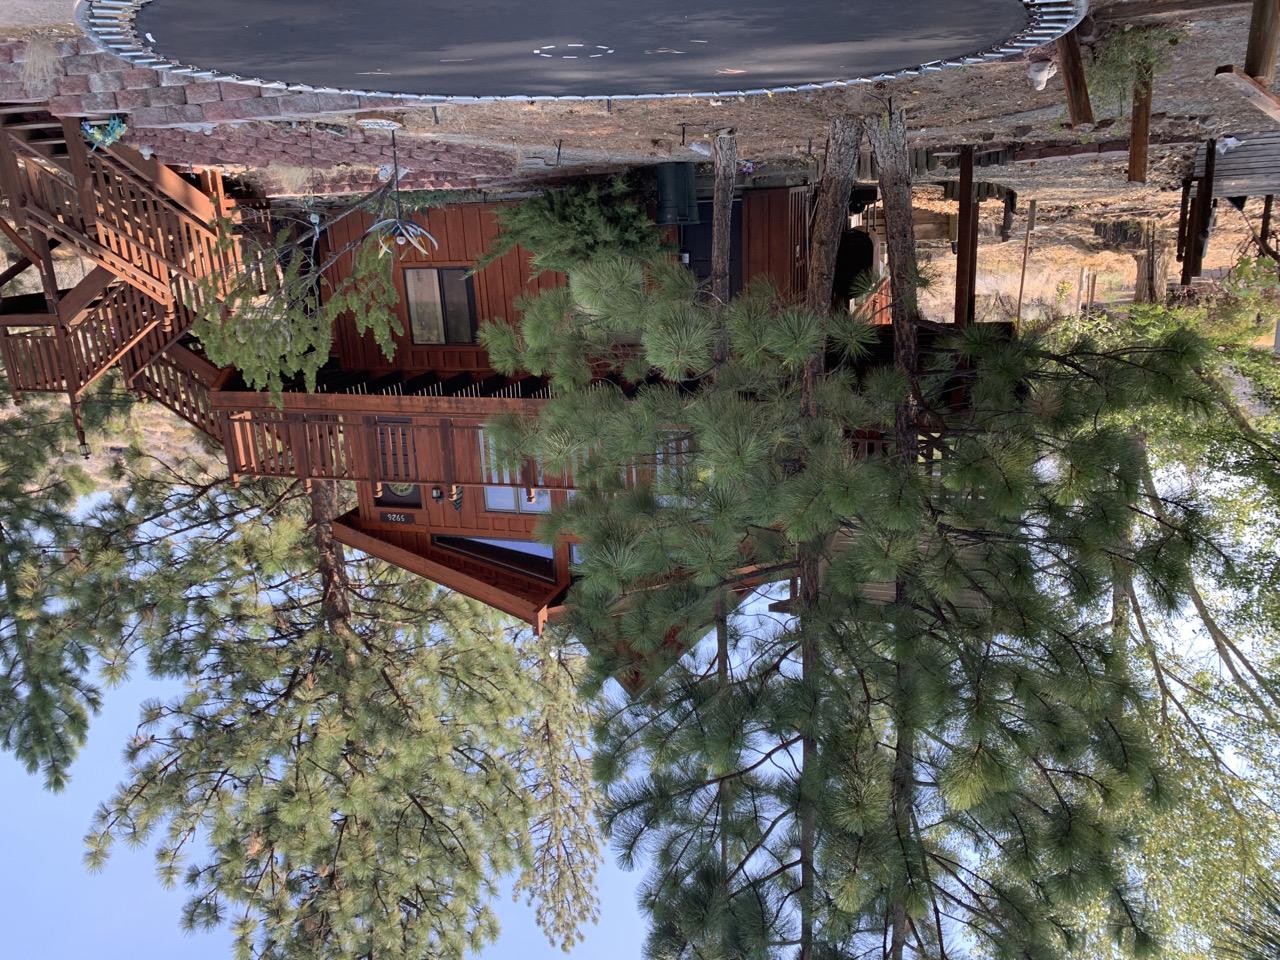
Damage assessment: no_damage